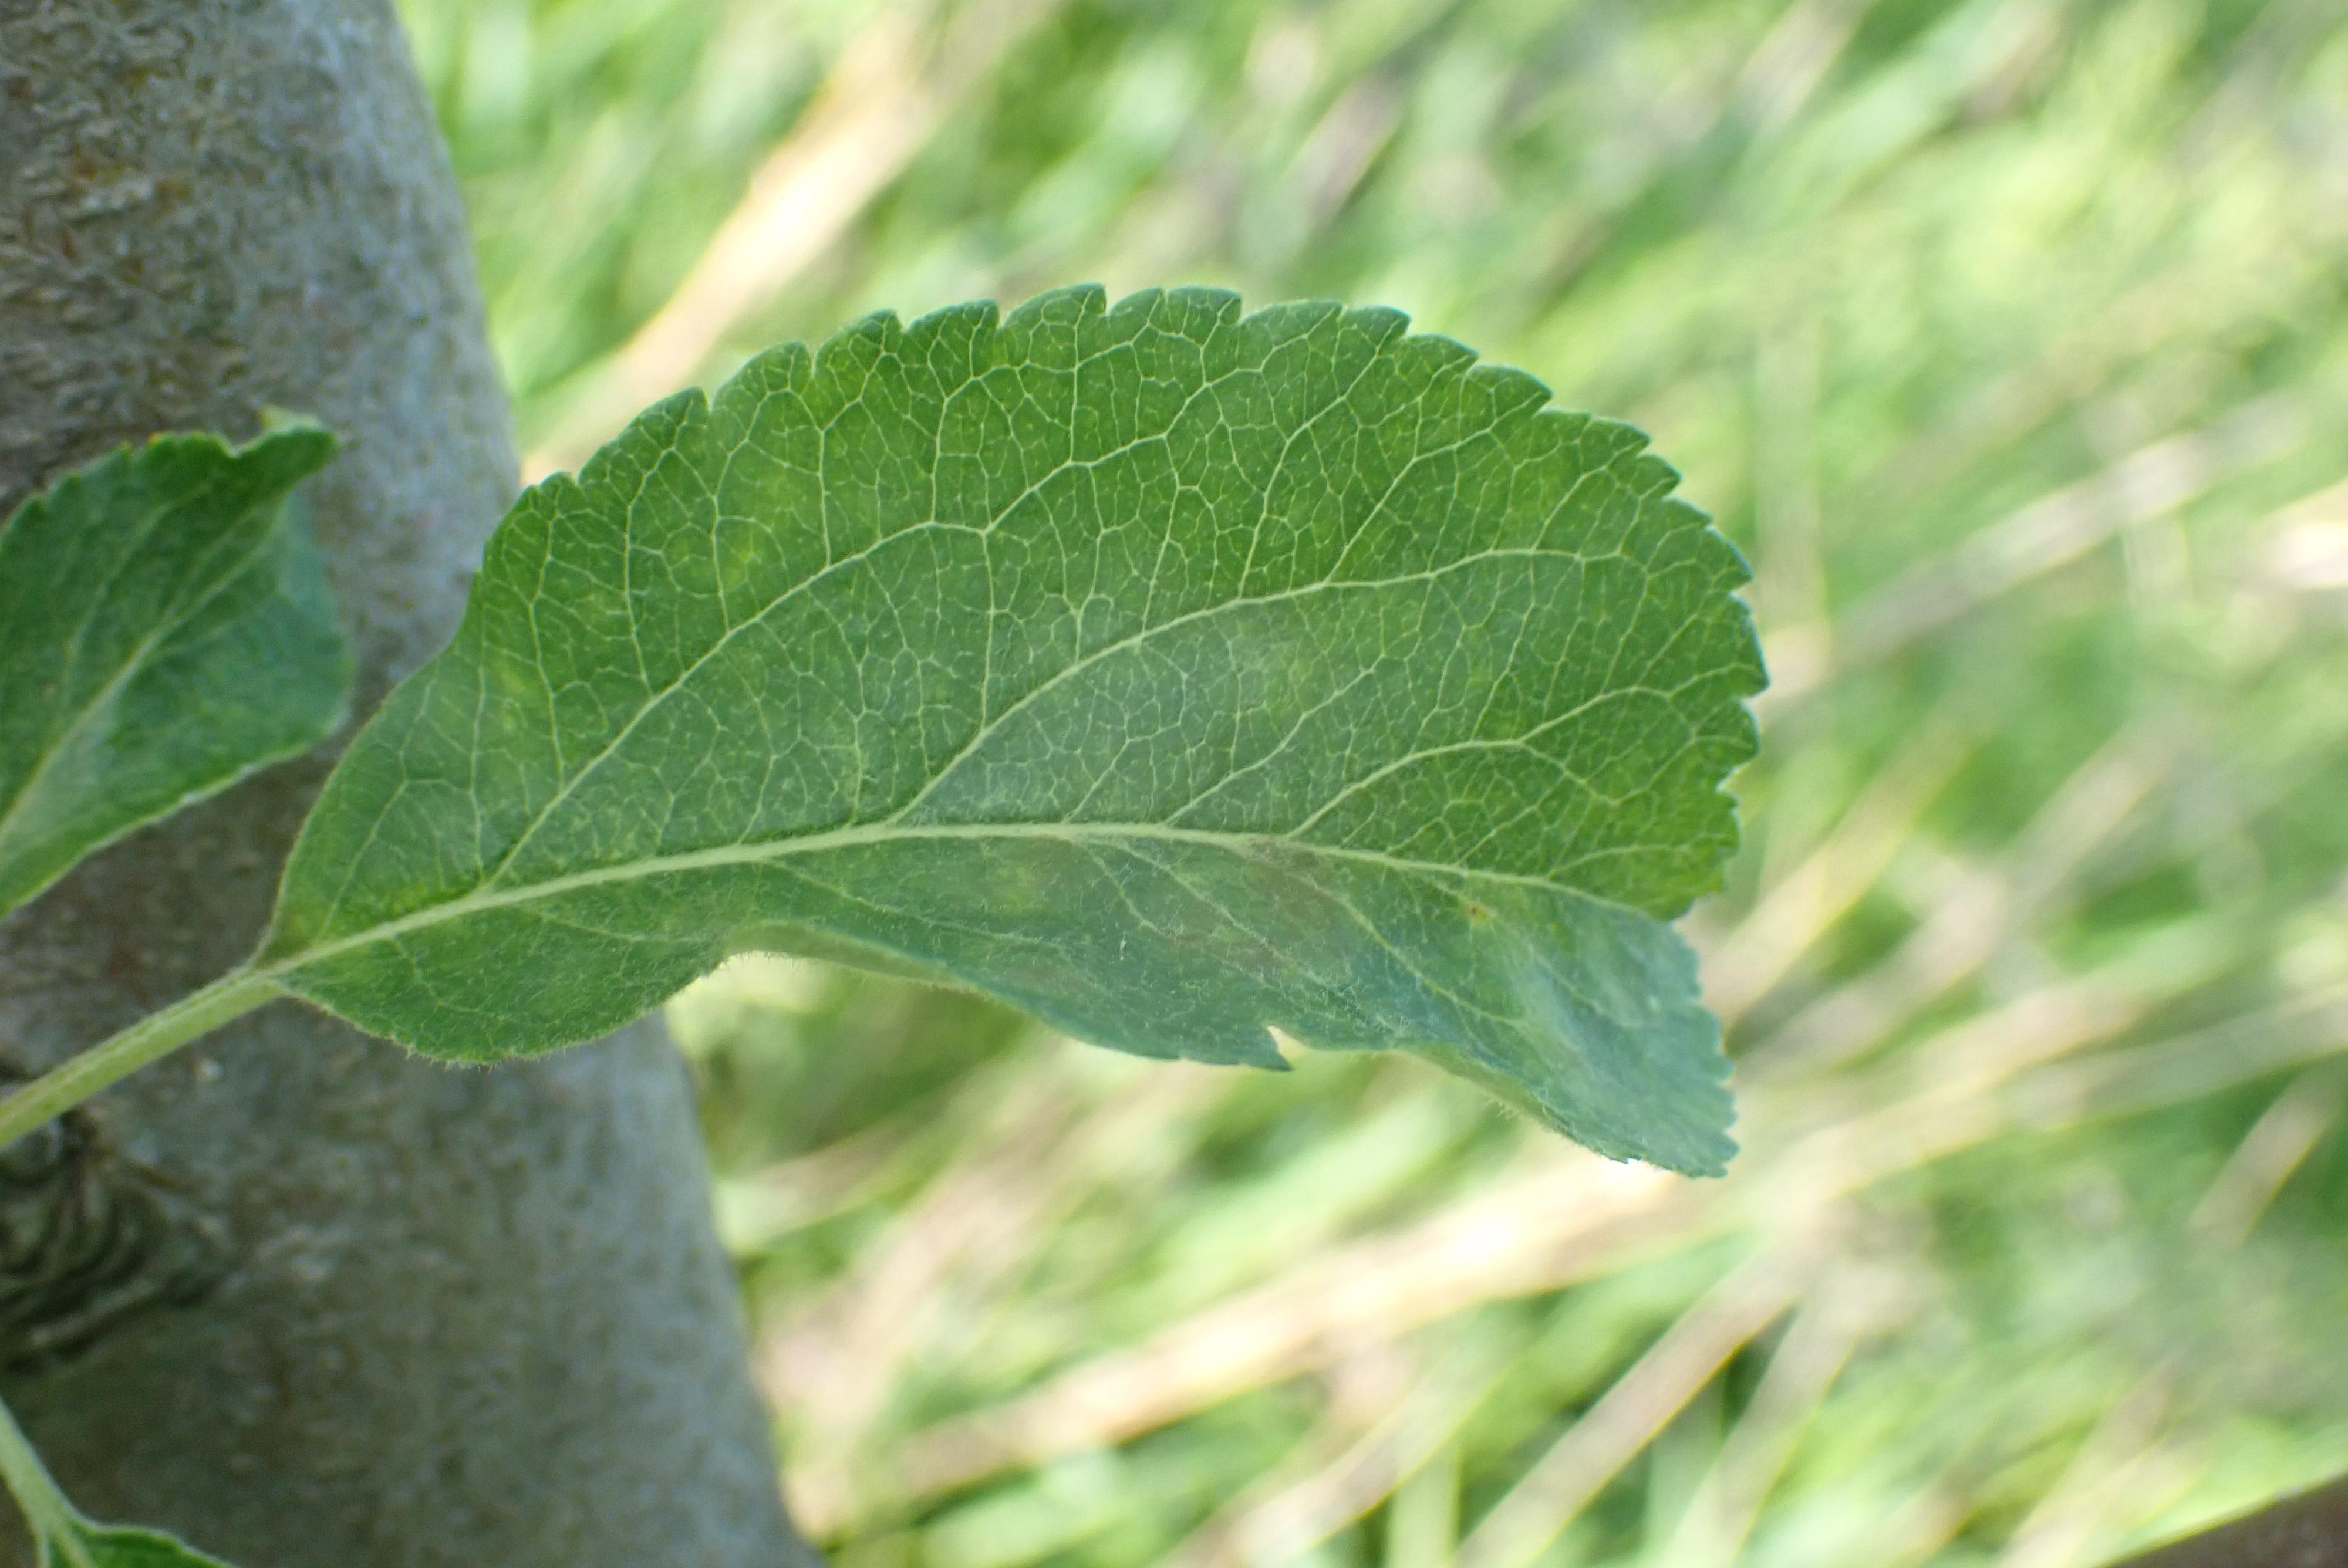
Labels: scab